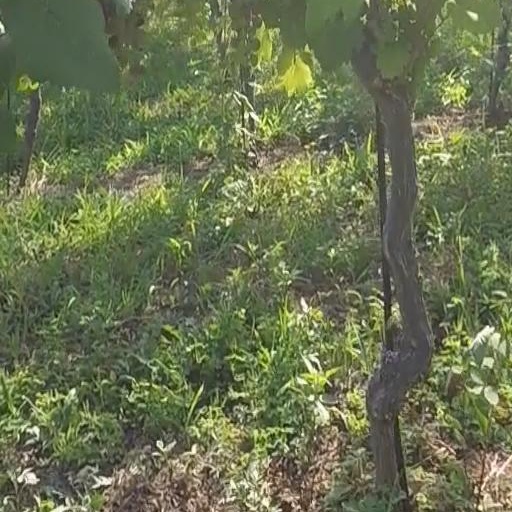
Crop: grape